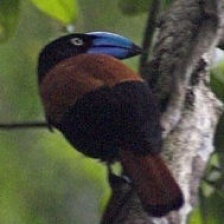
Species: HELMET VANGA
Scientific name: EURYCEROS PREVOSTII